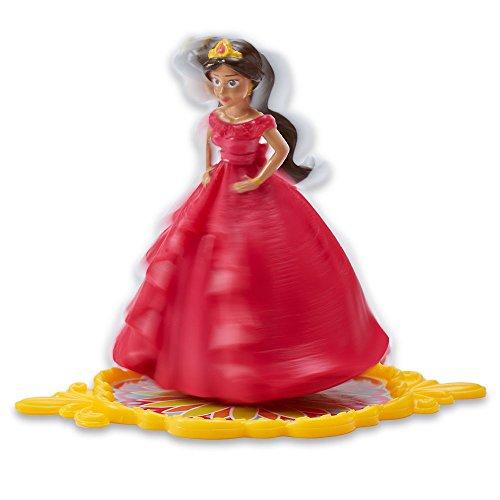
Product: Elena of Avalor Crown Princess DecoSet Cake Topper
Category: Toys & Games | Party Supplies
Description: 2-piece set includes Elena of Avalor figurines 2.875"H x 1.92"W and molded sticker base for figurine to twirl on 2.7"L x 3.25"W x 0.2"H.
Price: $6.89
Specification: ProductDimensions:4x4.5x2inches|ItemWeight:1.6ounces|ShippingWeight:1.6ounces(Viewshippingratesandpolicies)|DomesticShipping:ItemcanbeshippedwithinU.S.|InternationalShipping:ThisitemcanbeshippedtoselectcountriesoutsideoftheU.S.LearnMore|ASIN:B01M67JAJN|Itemmodelnumber:8830|Manufacturerrecommendedage:3yearsandup